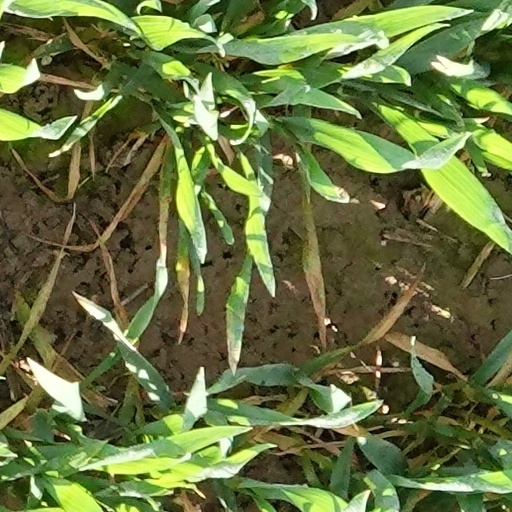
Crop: wheat